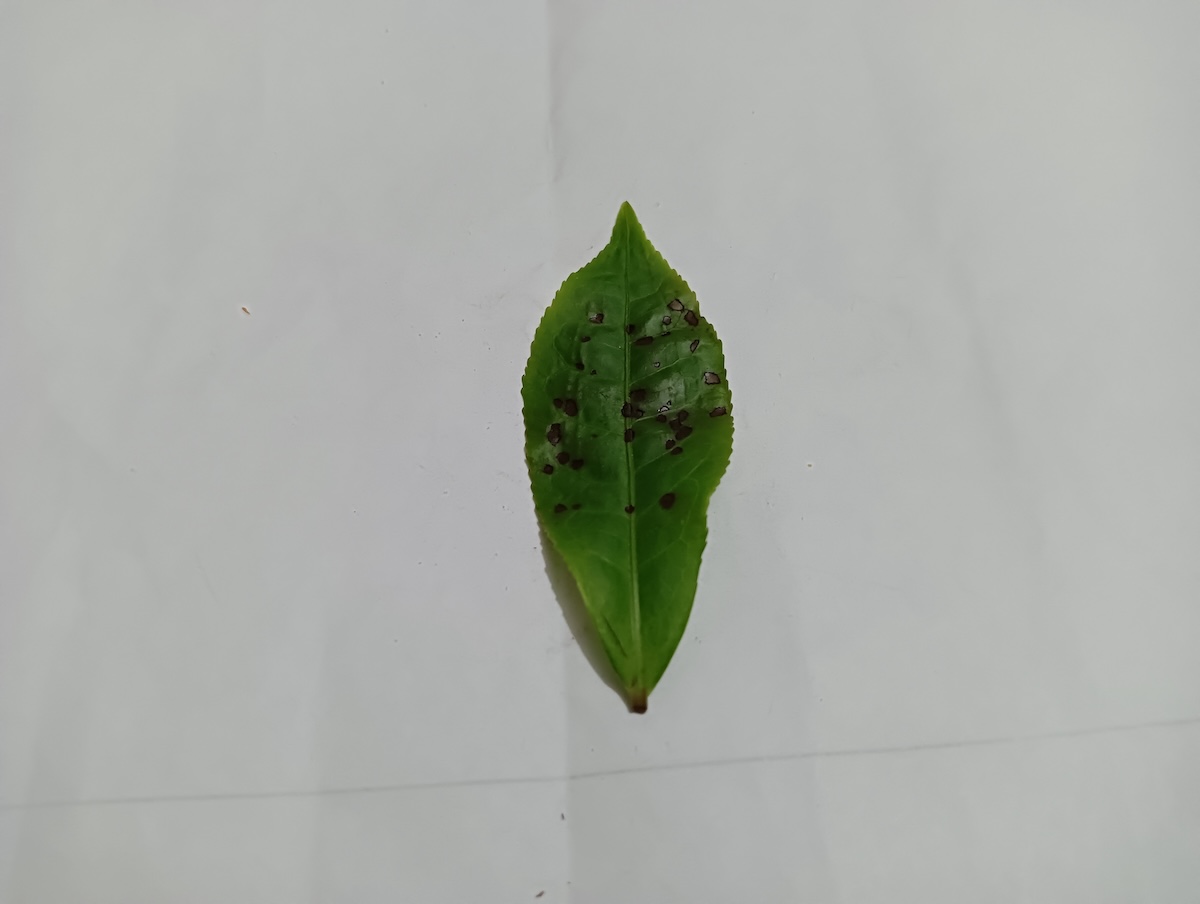
Label: Helopeltis